Rosette Wolczak

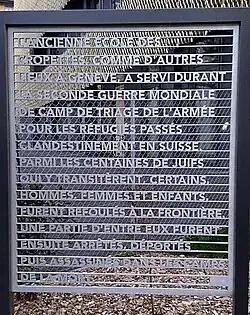
Memorial at the Cropette primary school in Geneva

On Wednesday 27 January 2016, a memorial to the Jewish victims of the Holocaust was unveiled next to the Cropettes primary school in Geneva. This memorial is the first of the kind in Switzerland according to the CICAD. This initiative was made in conjunction with the publication of a book by Swiss journalist Claude Torracinta recalling Rosette Wolczak's history.